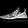
Label: Sneaker